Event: Nepal Earthquake
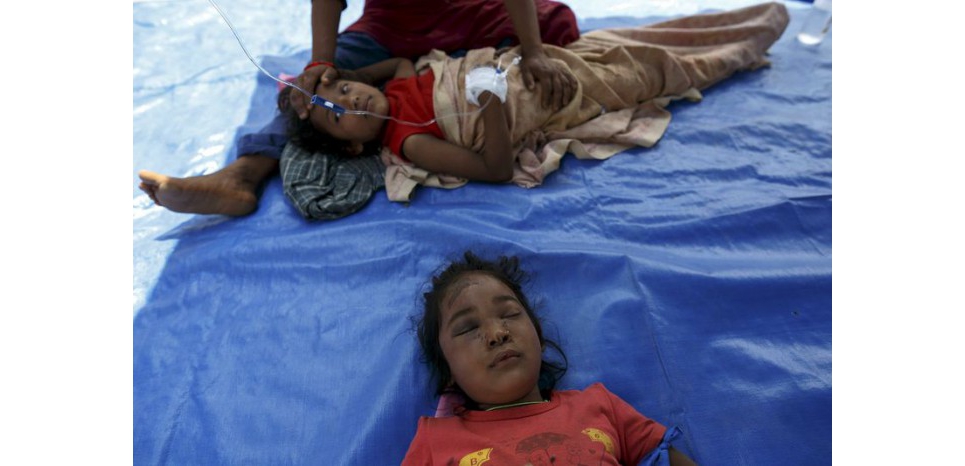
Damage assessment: damage